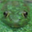
Label: frog